Étienne Jeaurat

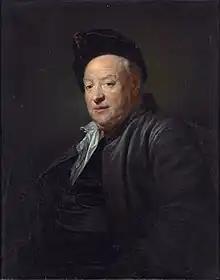
Étienne Jeaurat, painted by Circle of Jean-Baptiste Greuze

Étienne Jeaurat (9 February 1699, in Vermenton – 14 December 1789, in Versailles) was a French painter, above all remembered for his lively street scenes.